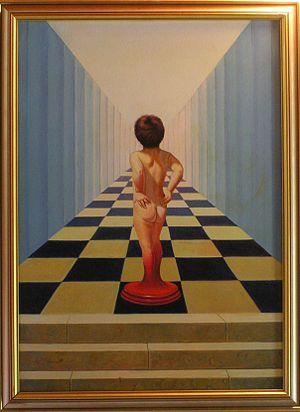
Peinture de William Girometti, peintre italien, titre: ""Examen attentif de la vérité objective"", 1979, peinture à l'huile, cm. 50x70, le tableau appartient à sa fille.